Hyperdimension Neptunia

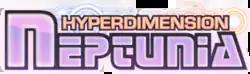
Series logo during the NIS America era

is a series of role-playing video games produced by Compile Heart and Idea Factory, which revolves around and parodies the real-life video gaming industry and other forms of Japanese culture. The series has also branched off into a manga, light novel and anime media franchise series.